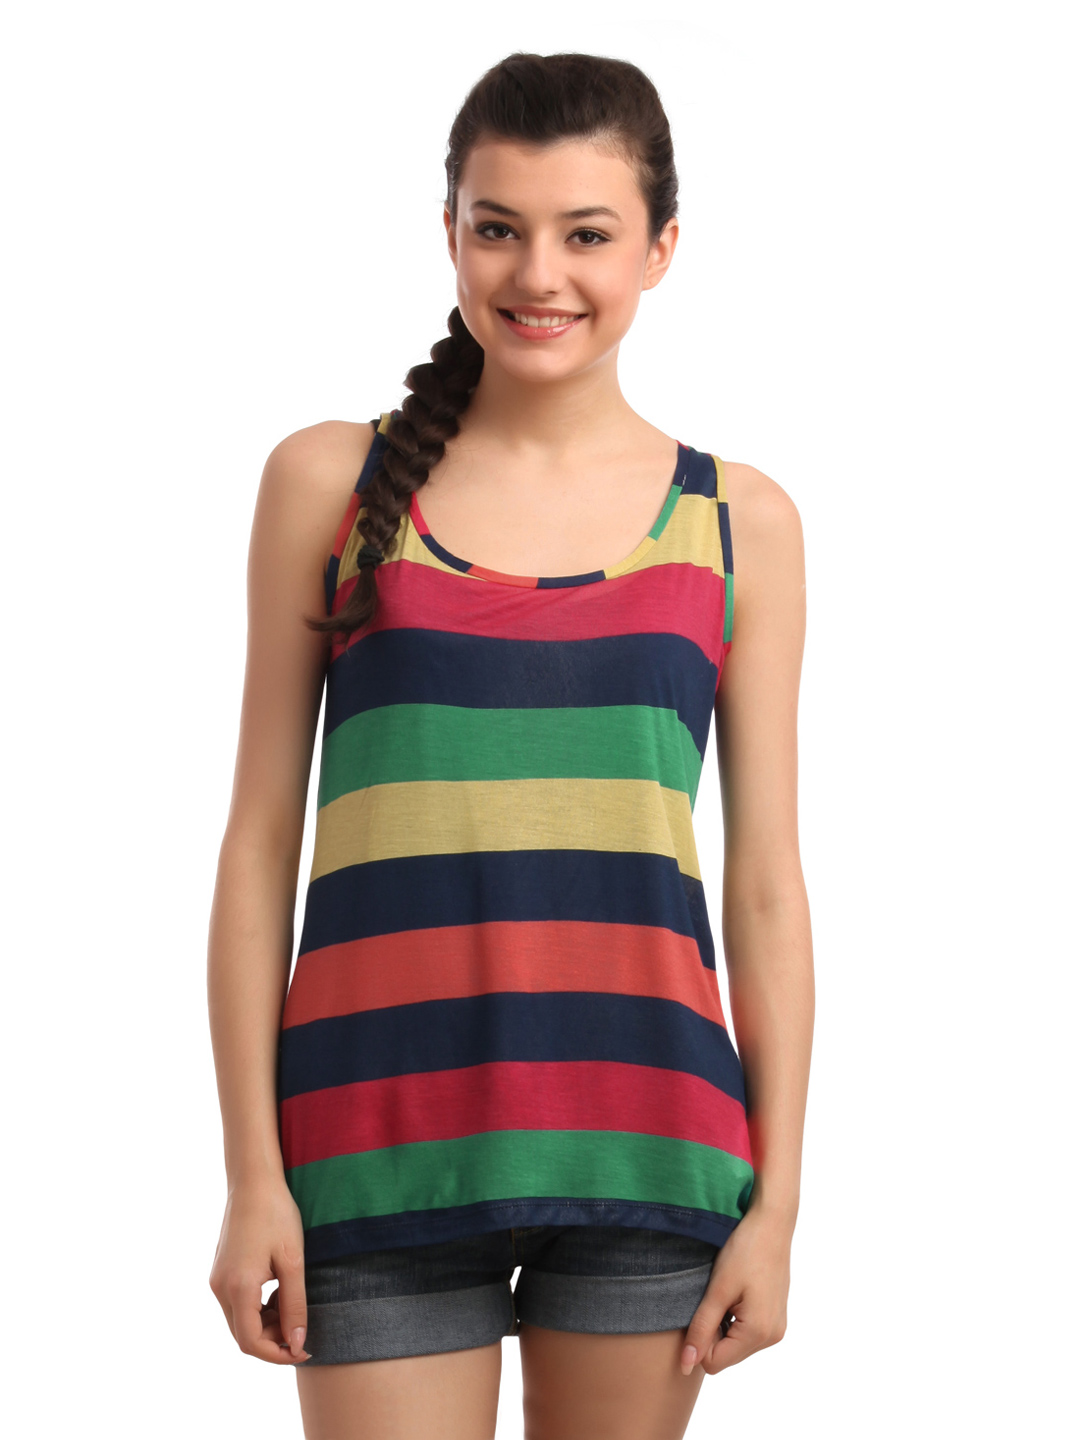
ONLY Women Multi Coloured Top
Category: Apparel / Topwear / Tops
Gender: Women
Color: Multi
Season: Summer 2012
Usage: Casual